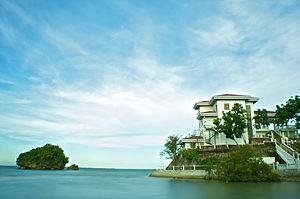
Buenavista est une municipalité de la province de Guimaras, aux Philippines.